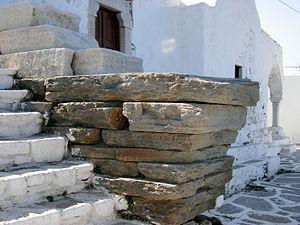
Paros est une île grecque dans l'archipel des Cyclades.